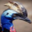
Label: bird